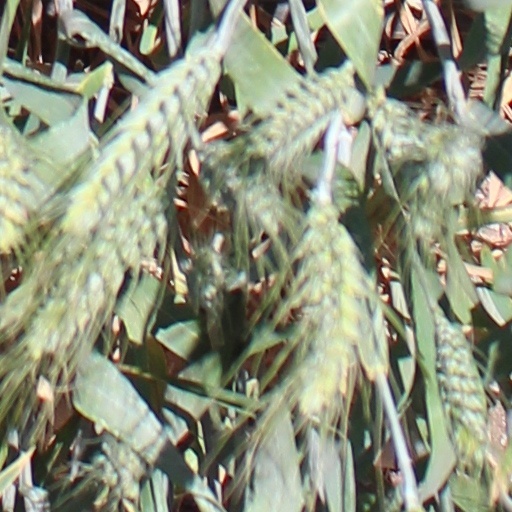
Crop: wheat